Les Aventures d'Attila

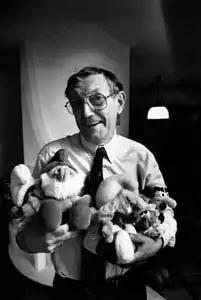
Peyo, one of Derib's instructors. Derib leaves his studio to create his series.

The series chronicles the exploits of Attila, a canine chosen for his remarkable intellect and capacity for verbal communication, who is deployed by the Swiss military as an intelligence operative. His mandate is to safeguard the confidential information of the Swiss Confederation from external threats.